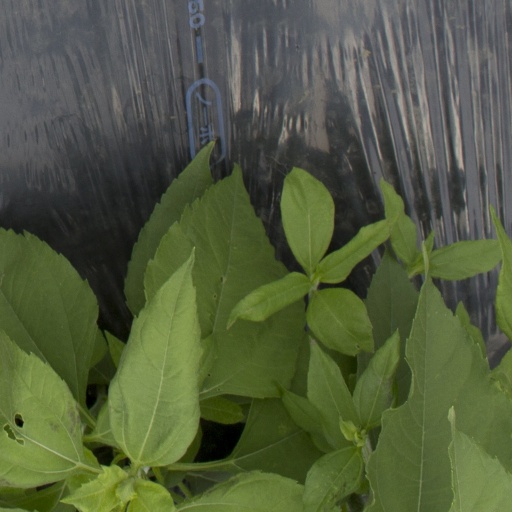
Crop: Jerusalem artichoke